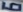
Number: 6